JR Motorsports

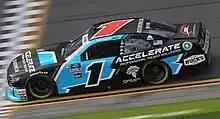
Sam Mayer at Daytona International Speedway in 2023

Sam Mayer was announced the new full-time driver of the No. 1 on January 4, 2022. He started the season with a 30th-place finish at Daytona and scored four top-five finishes in the first 10 races. On May 3, crew chief Taylor Moyer was suspended for four races due to a tire and wheel loss at Dover. Andrew Overstreet was announced as the crew chief of the No. 1 for Darlington.